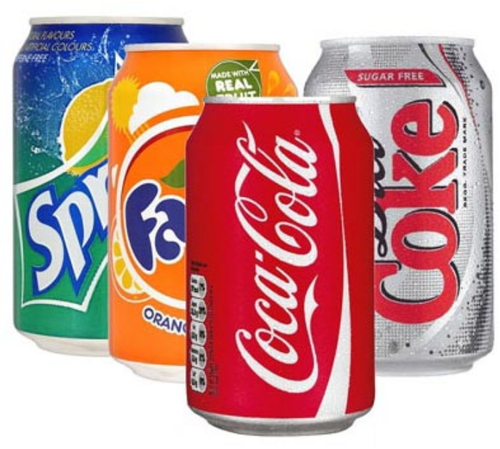
Label: metal